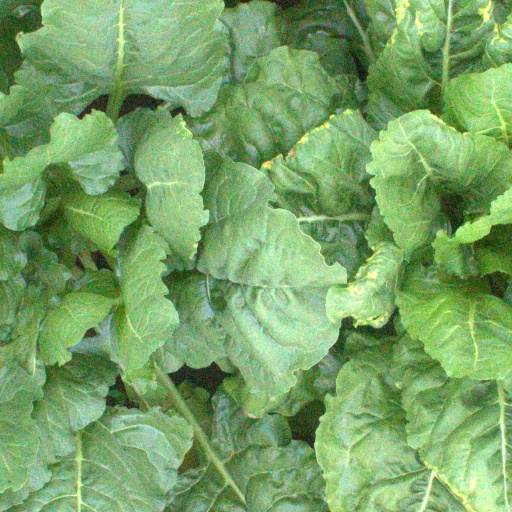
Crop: sugar beet